Lower Tully, Queensland

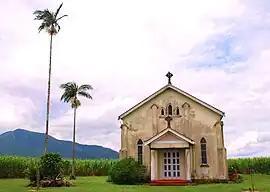
Christ the King Catholic Church (among the canefields), 2009

Lower Tully is a rural locality in the Cassowary Coast Region, Queensland, Australia. In the , Lower Tully had a population of 88 people.